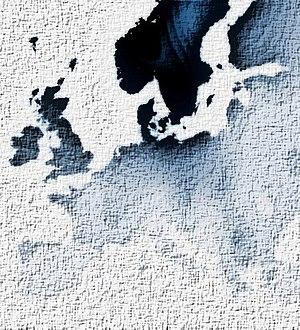
L'haplogroupe I-M253, aussi connu comme I1, est un haplogroupe du chromosome Y. Les marqueurs génétiques identifiants confirmés de I-M253 sont les SNP's M253, M307.2/P203.2, M450/S109, P30, P40, L64, L75, L80, L81, L118, L121/S62, L123, L124/S64, L125/S65, L157.1, L186, et L187. C'est une branche primaire de l'Haplogroupe I-M170.